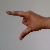
The image shows a hand gesture representing the letter 'Z' in Indian Sign Language.